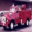
Label: truck